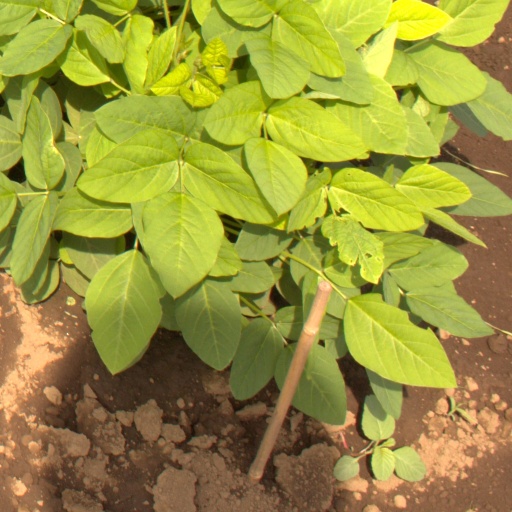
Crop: soybean